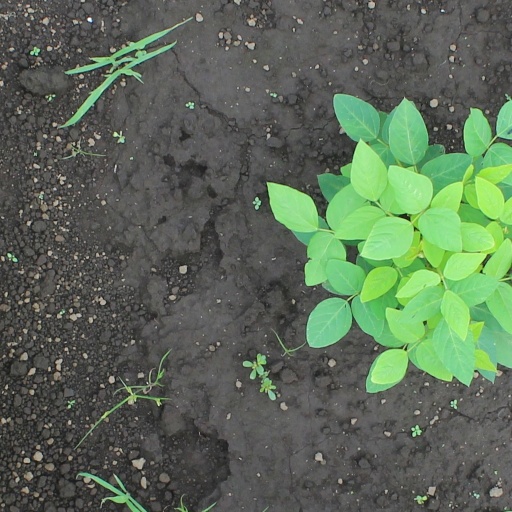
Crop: soybean